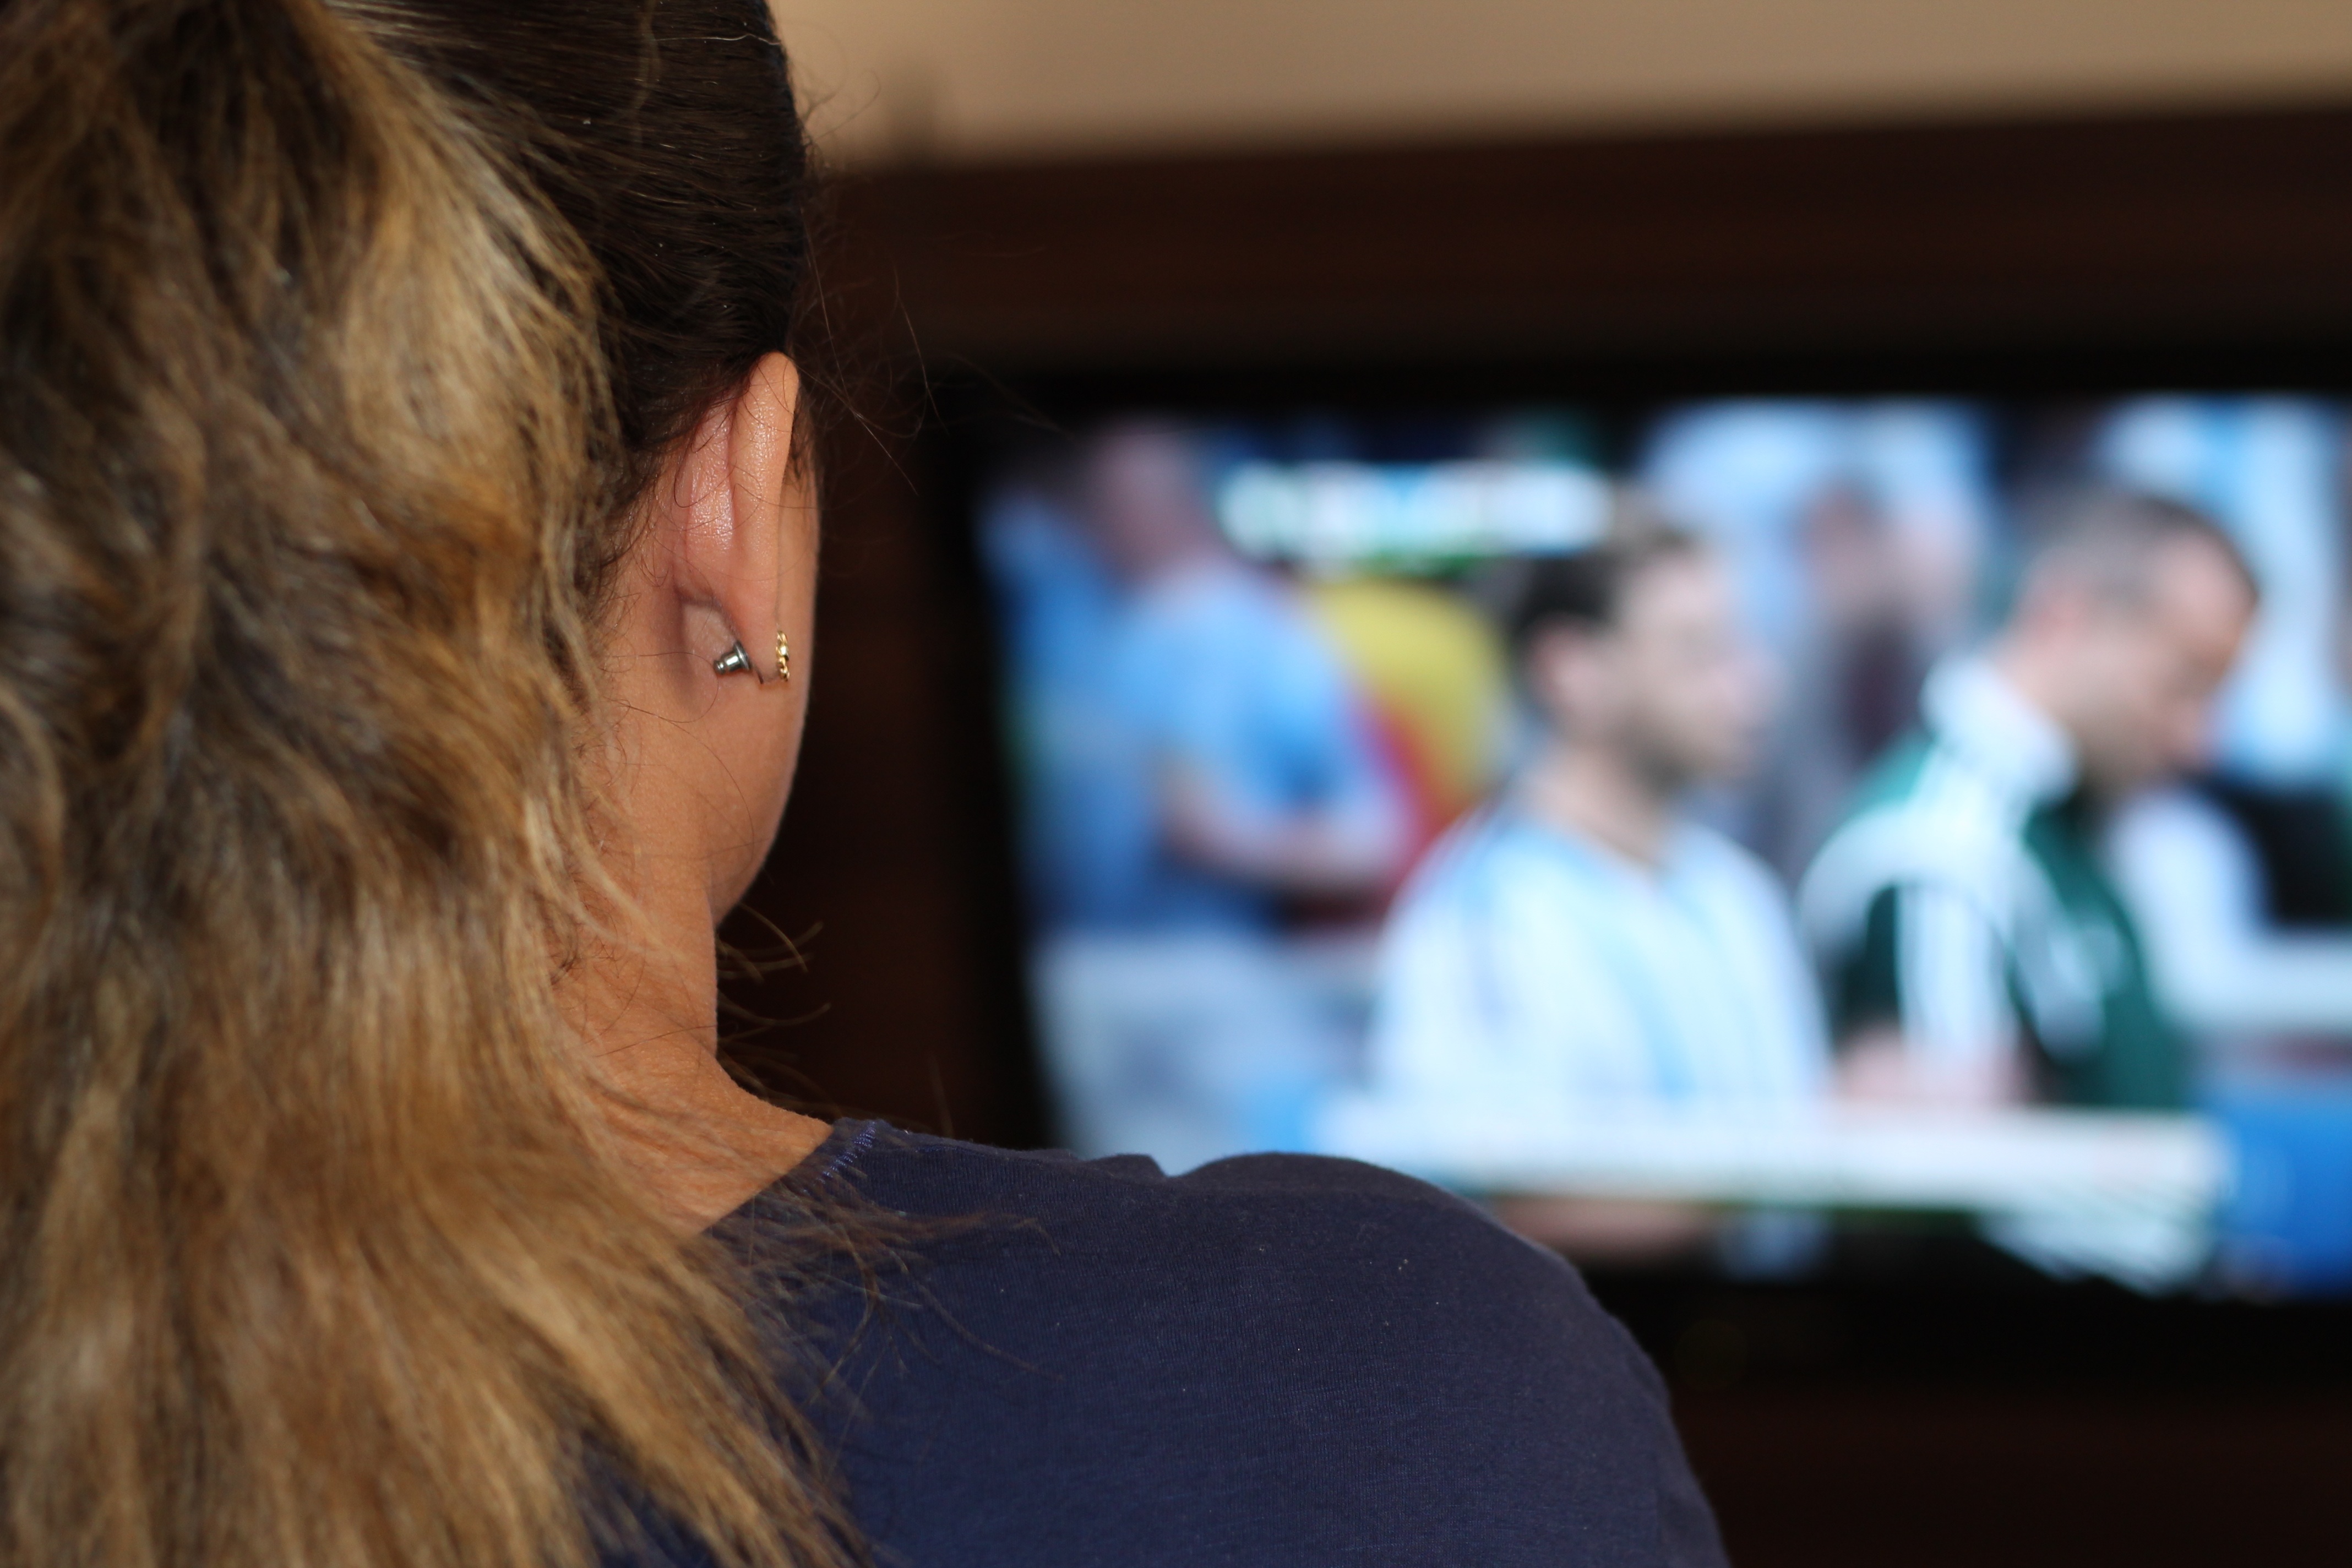
girl, woman, game, communication, student, blue, professional, tv, football, smile, conversation, watching tv, fun, cheerleader, fifa world cup, public relations